Madanpur Khadar Village

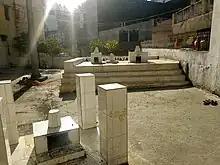
Kheda Devta Mandir in Madanpur Khadar Village

Madanpur Khadar Village is situated at a Prime location of South East Delhi having as in East Direction DND-KMP Expressway, in West Direction Delhi-Mathura Highway, In North Noida Kalindi Kunj Road. It is at Border of Uttar Pradesh and Haryana. People Can travel to Noida and Faridabad In just 10 Minutes.